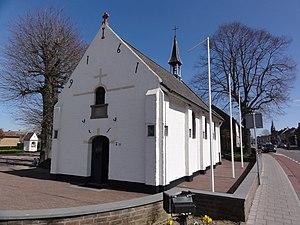
Echt est une petite ville située dans la commune néerlandaise d'Echt-Susteren, dans la province du Limbourg. Le 1ᵉʳ janvier 2008, le village comptait 7 757 habitants.